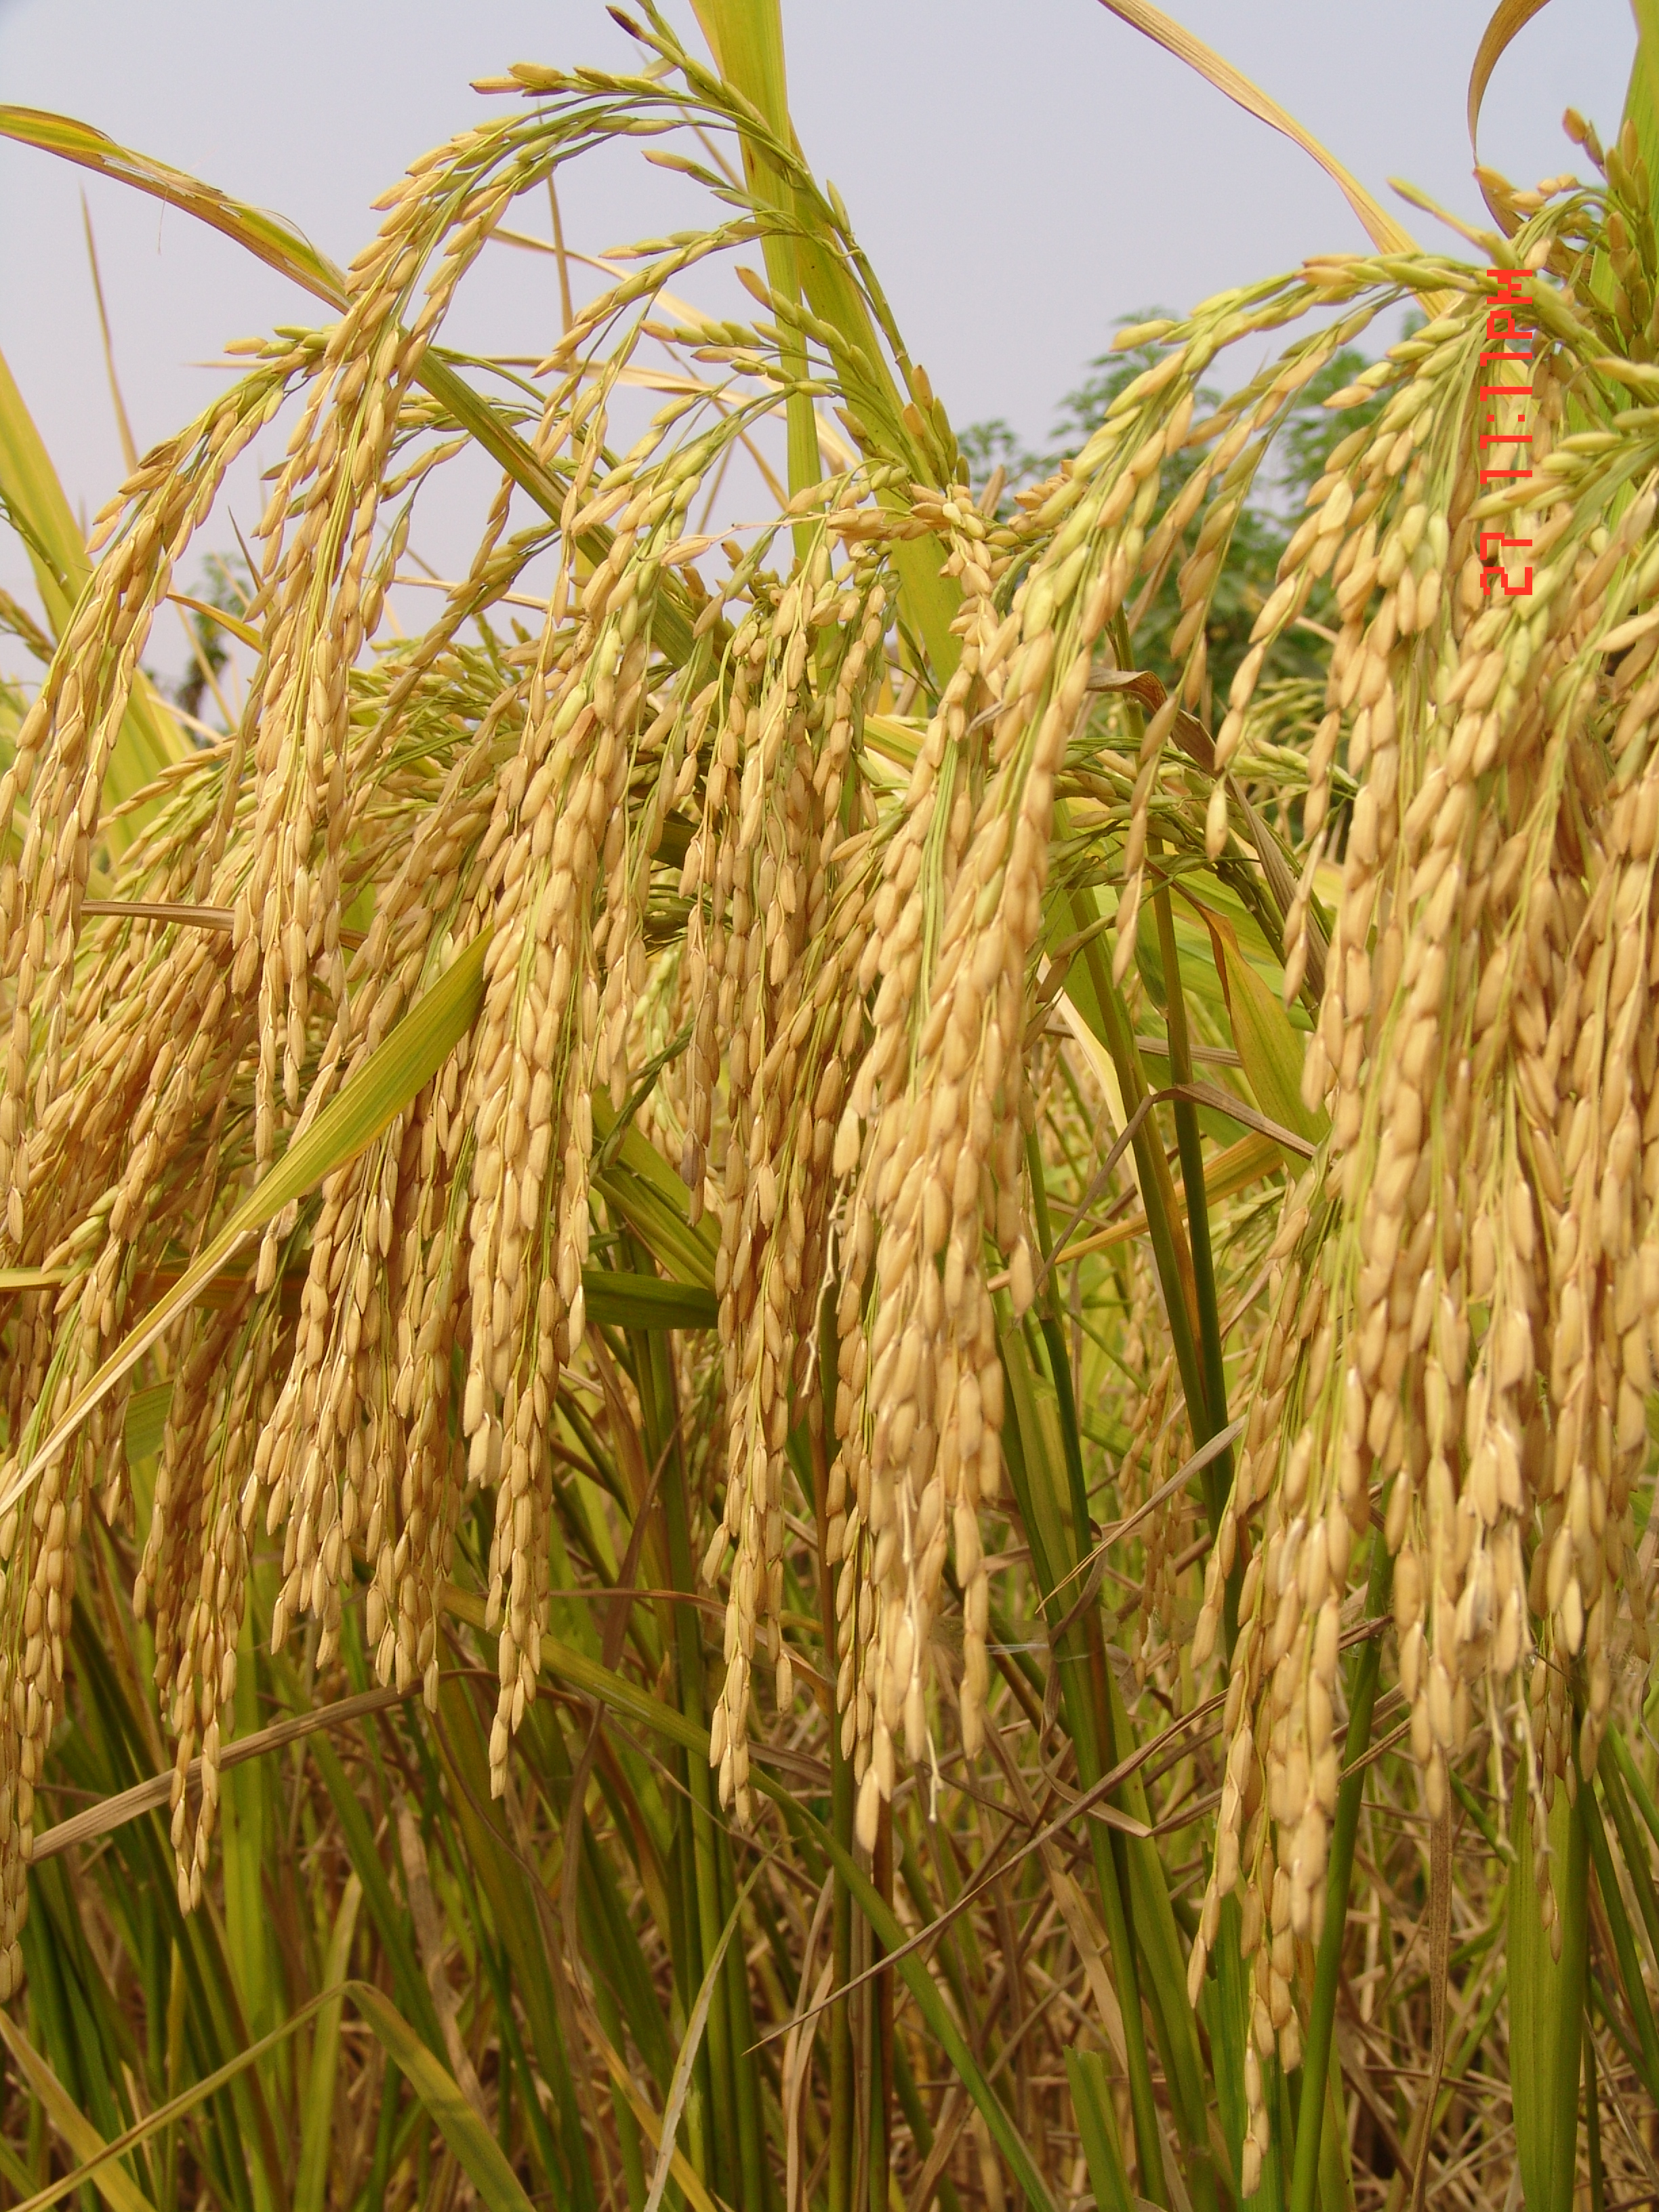
rice, agricultural, paddy, fields, plant, grass, agriculture, emmer, malt, grain, crop, paddy field, grass family, triticale, food grain, cereal germ, cereal, rye, hordeum, Khorasan wheat, teff, flowering plant, field, einkorn wheat, barley, wheat, phragmites, poales, durum, avena, cash crop